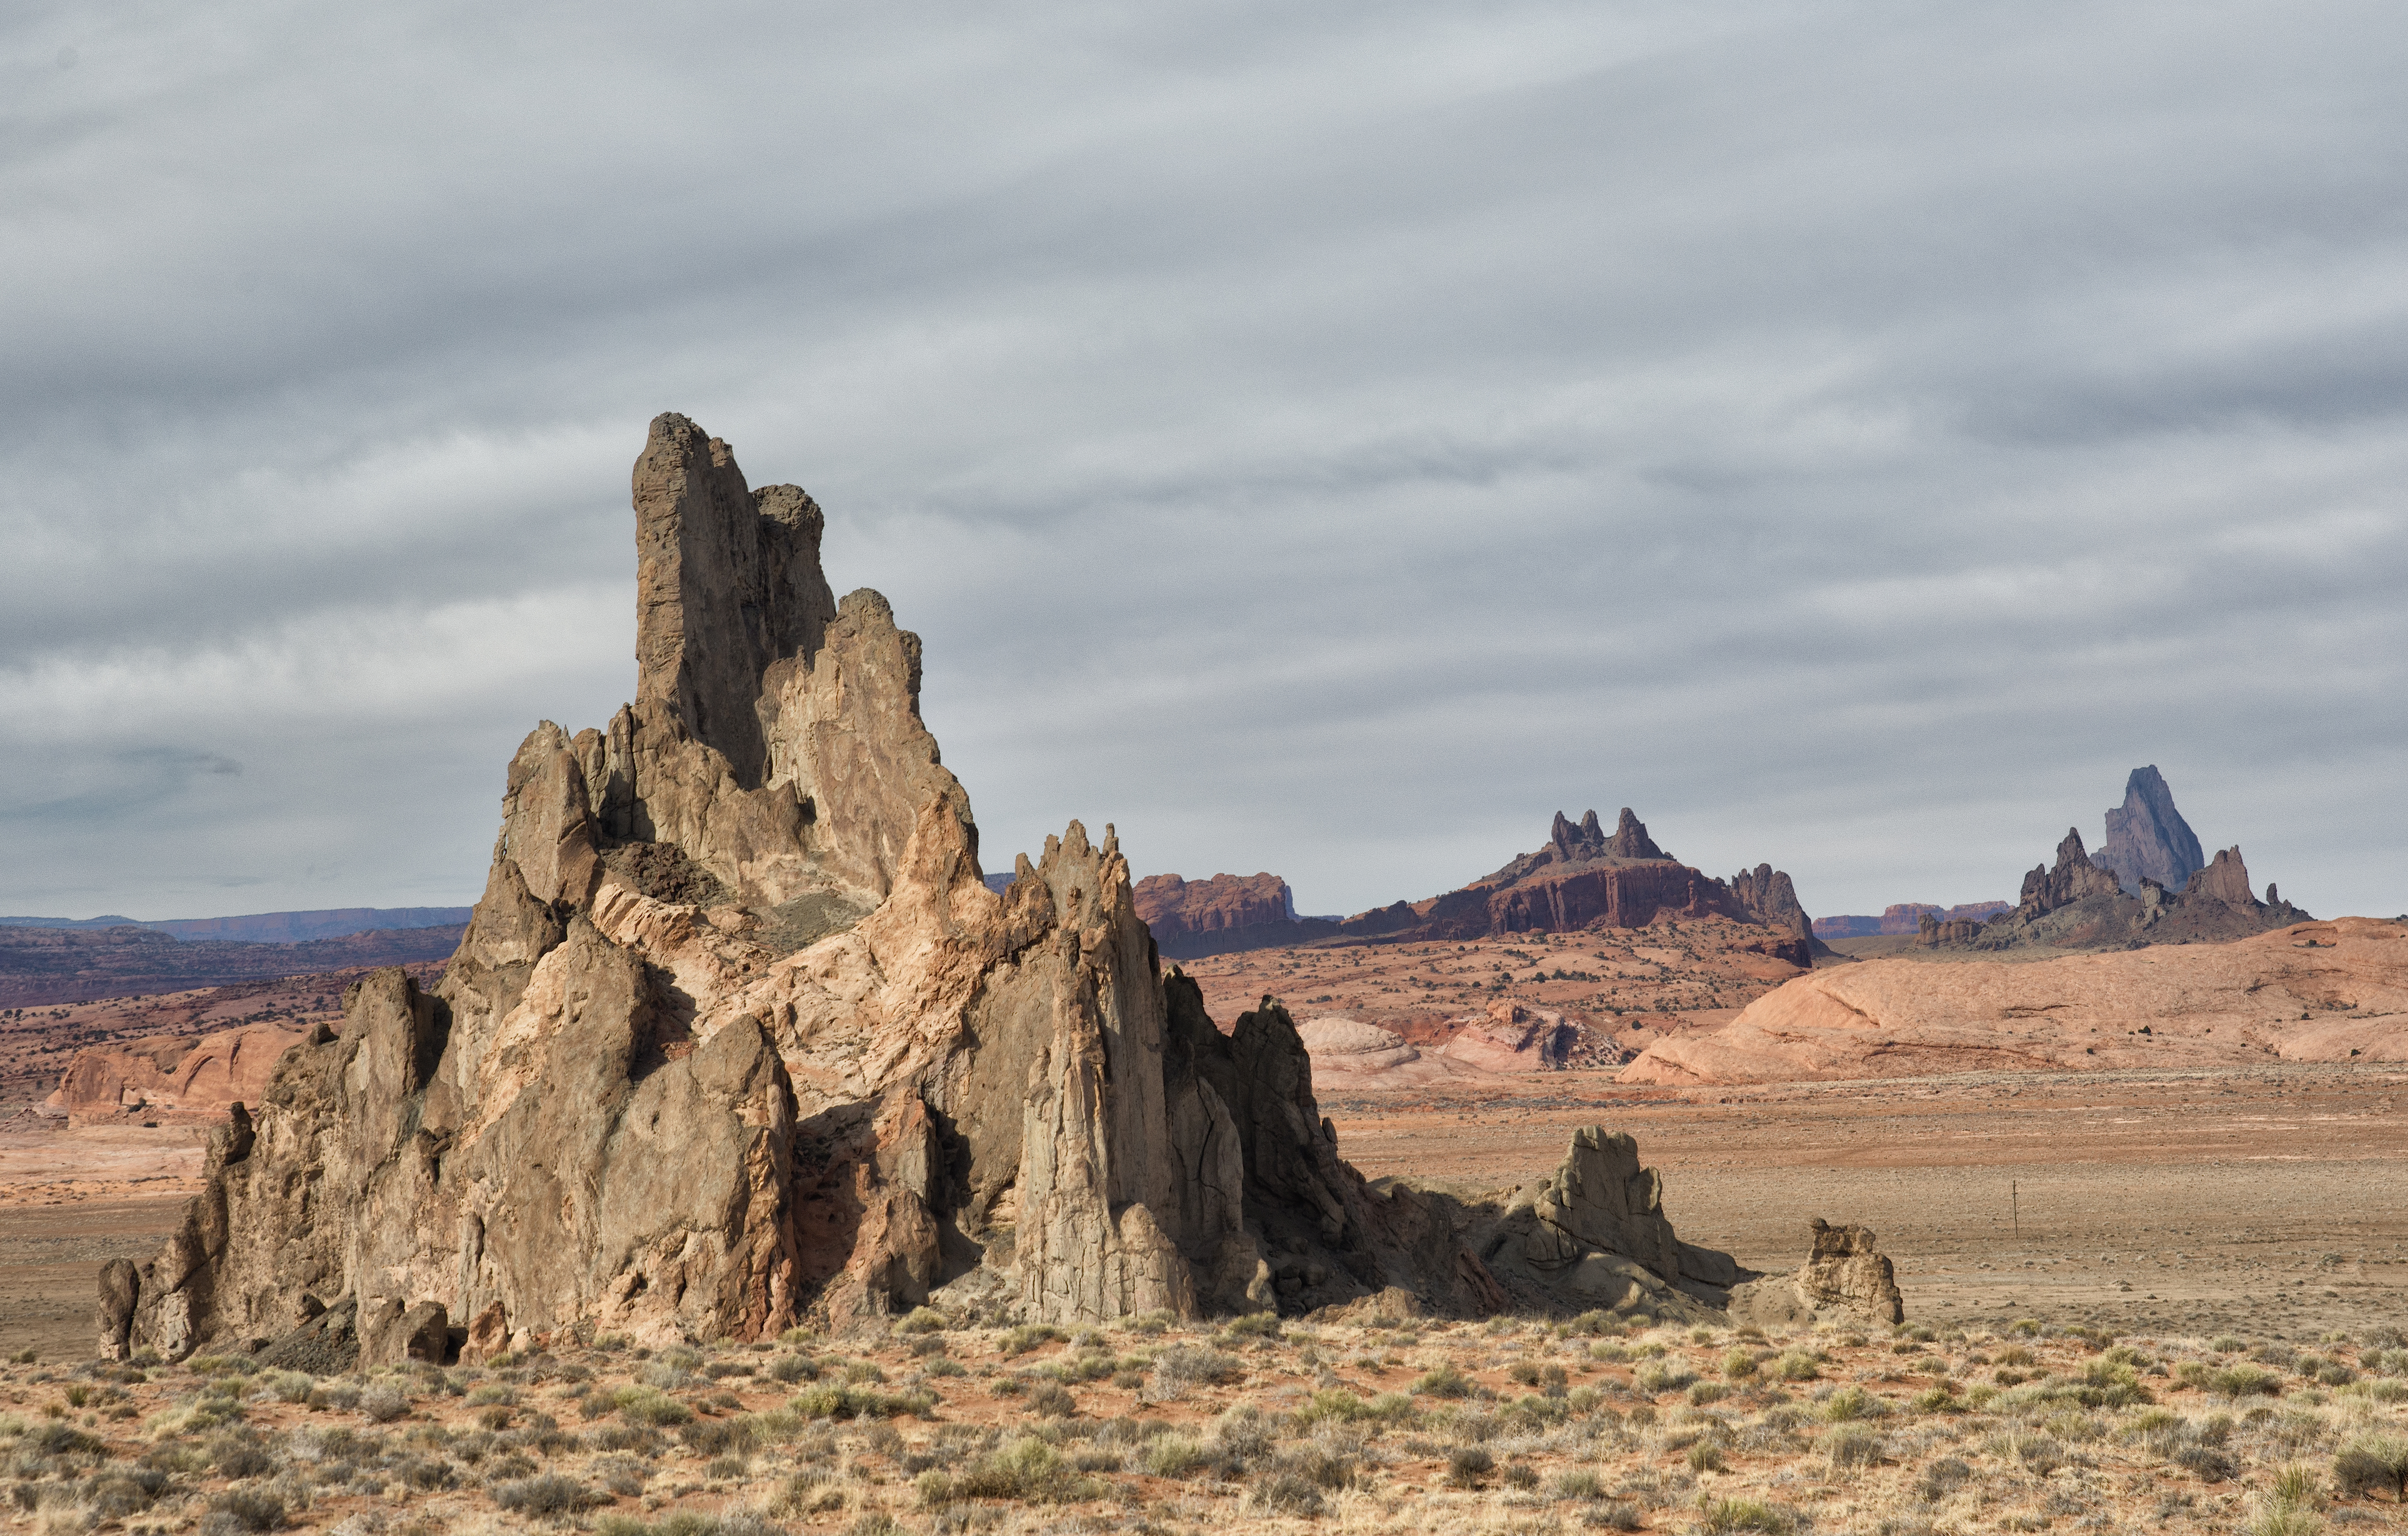
landscape, rock, wilderness, mountain, desert, valley, formation, cliff, terrain, material, arizona, geology, badlands, plateau, nikond800e, wadi, butte, landform, navajocountry, natural environment, geographical feature, aeolian landform, mountainous landforms